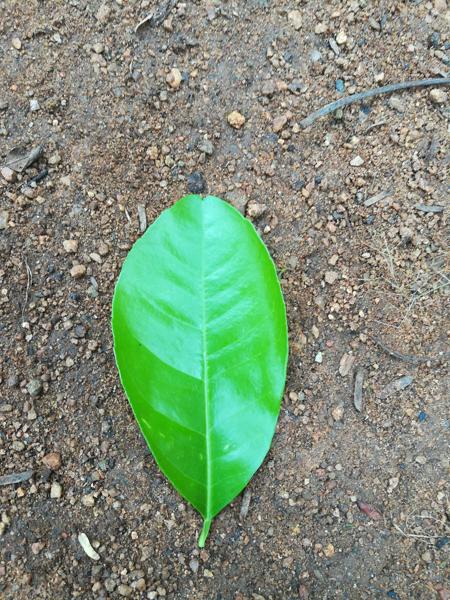
Plant: Citron lime (herelikai)